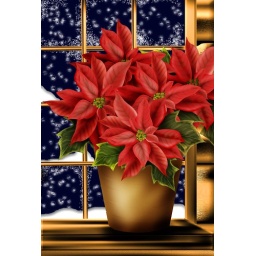
poin t in pot by gray window crop